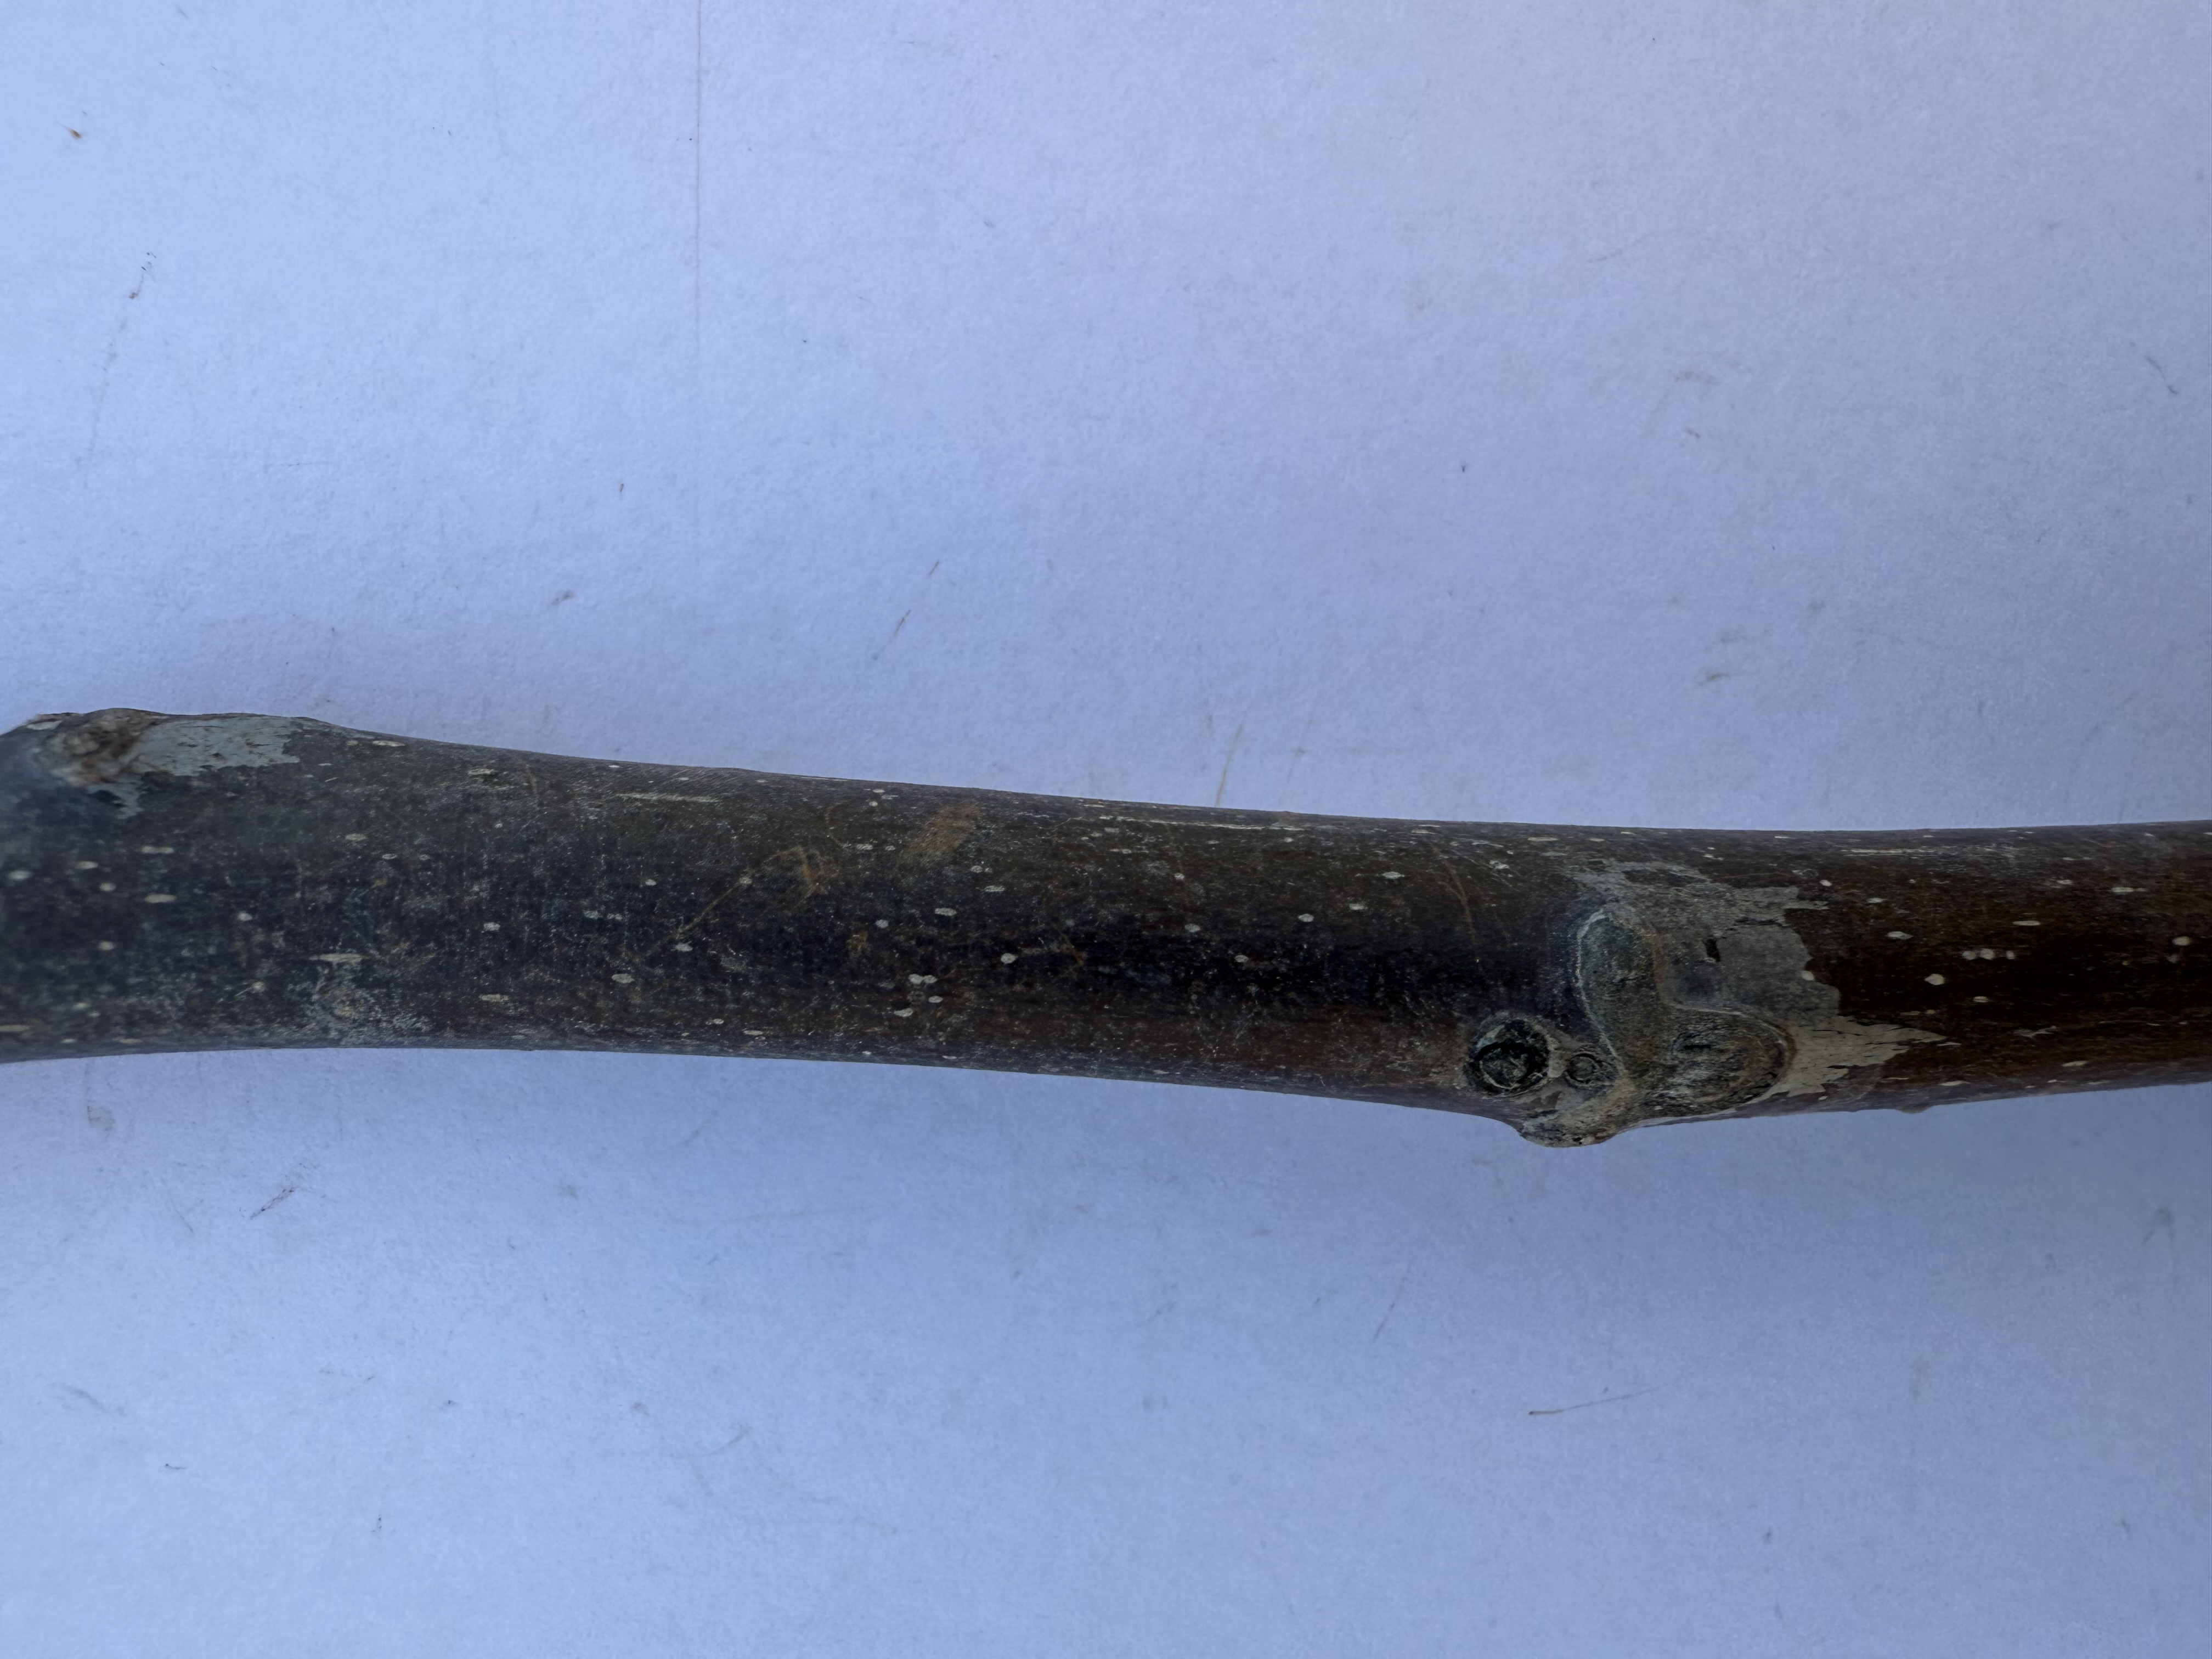
Variety: Bilecik Walnut